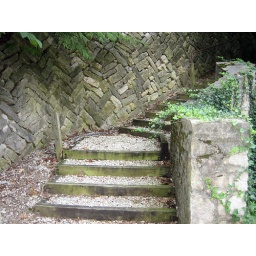
Stairwell near the IKON. Doug Langston, handyman extraordinaire, recently rebuilt much of the stone wall on the left.